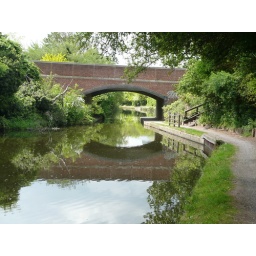
A much newer bridge to accommodate one of the main roads in the area